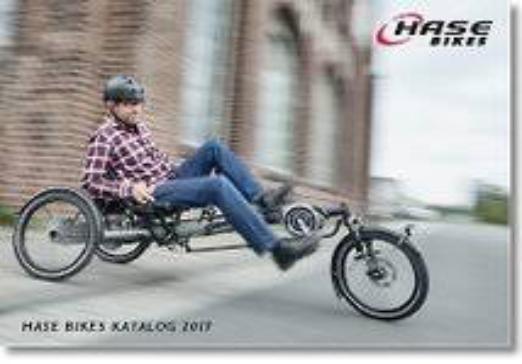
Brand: hase bikes
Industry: Transportation